Capitol Reflecting Pool

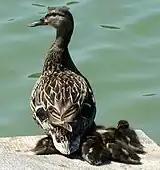
A mallard with ducklings at the Capitol Reflecting Pool

The Capitol Reflecting Pool was included in master plans for the Washington Mall area prepared by the architectural firm of Skidmore, Owings, and Merrill in the 1960s and 1970s to reduce vehicular traffic on the Mall and facilitate pedestrian and recreational use. (Other elements of the plan were the creation of the Third Street Tunnel under the Mall and the relocation of a memorial to Civil War General George G. Meade from the northwest section of Union Square; that memorial now stands near the intersection of Constitution Avenue and Pennsylvania Avenue, NW). The new pool was designed to serve as a counterpart to the one at the western end of the Mall, between the Lincoln Memorial and the Washington Monument. Since its completion in 1971, it has been a popular attraction. The broad, gently sloped limestone coping and the steps that lead down from ground level afford seating for visitors as they enjoy the reflections of the Capitol, the surrounding sights, and the sky as well as the ducks and seagulls that often swim in the pool.